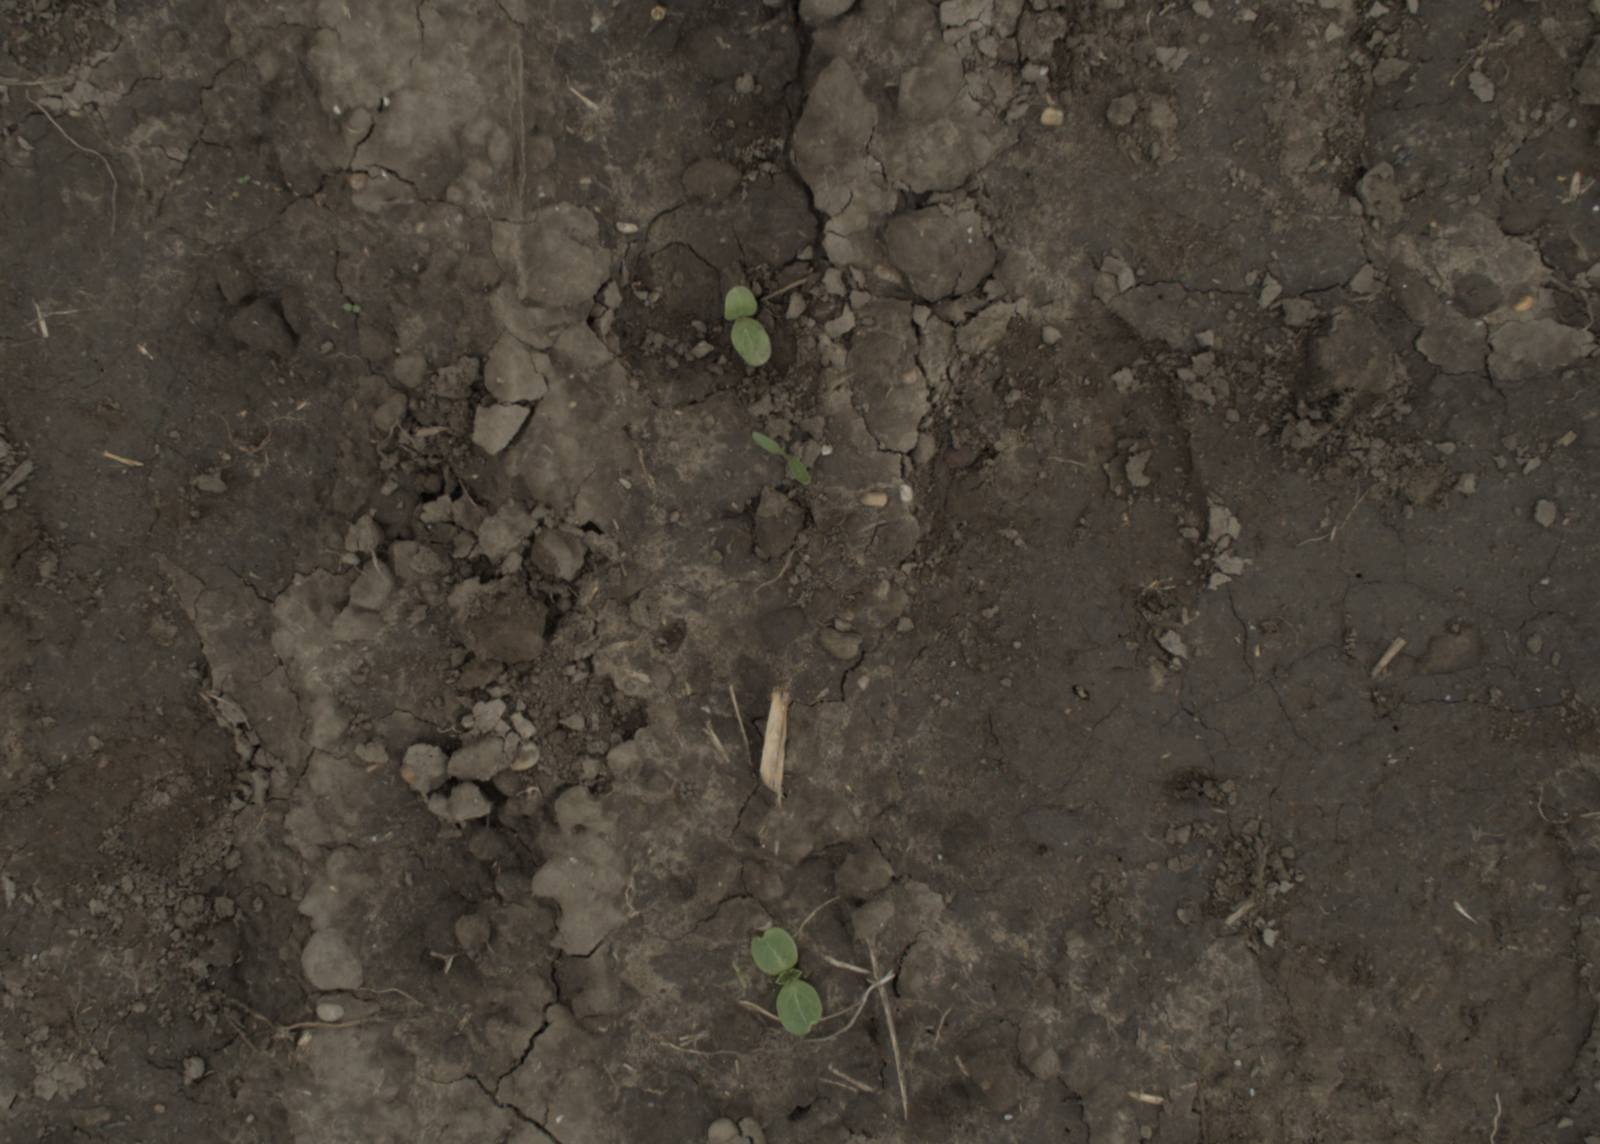
Capture date: 29.09.2021 13:49:40
Weather: cloudy
Wind: medium
Seeding date: 02.09.2021
Plant canopy height (mm): 954